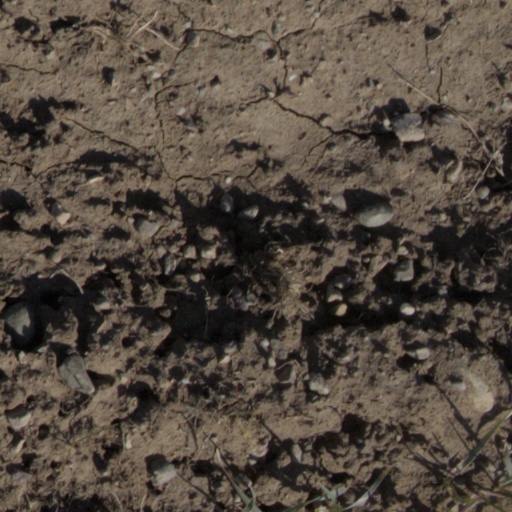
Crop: wheat